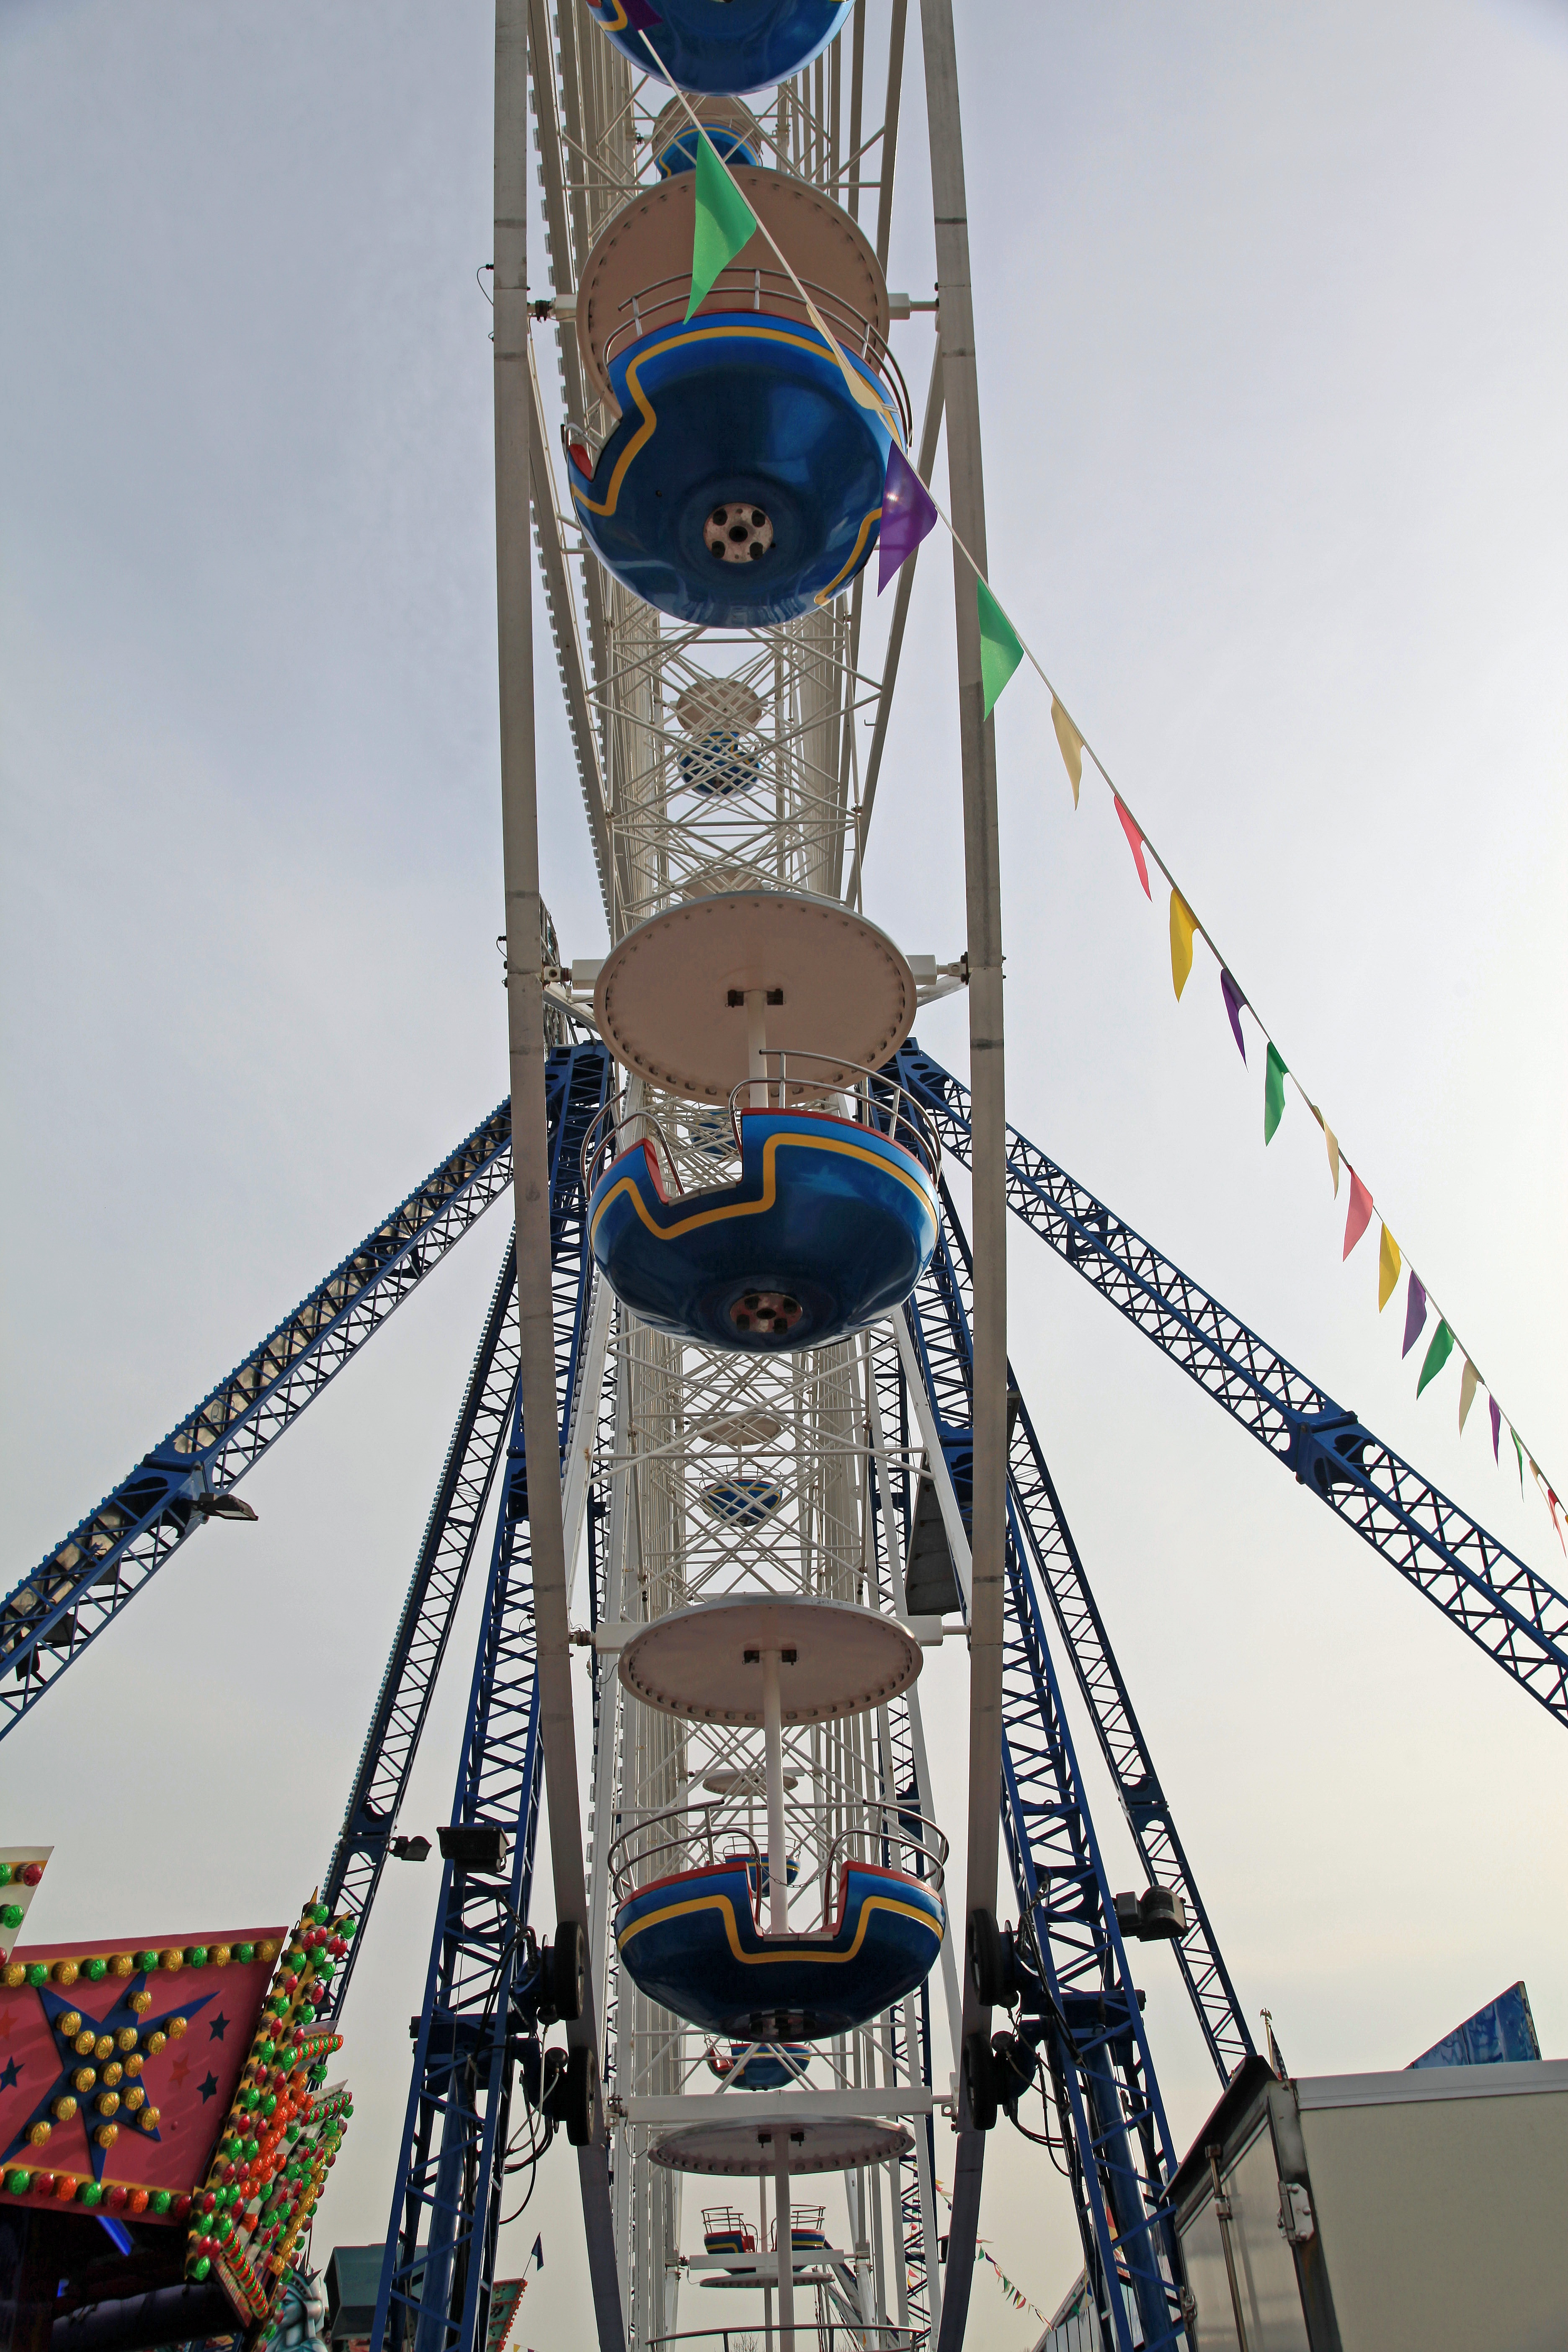
recreation, ferris wheel, amusement park, park, ride, blue, roller coaster, fairground, tourist attraction, gondolas, fair, folk festival, amusement ride, outdoor recreation, nonbuilding structure